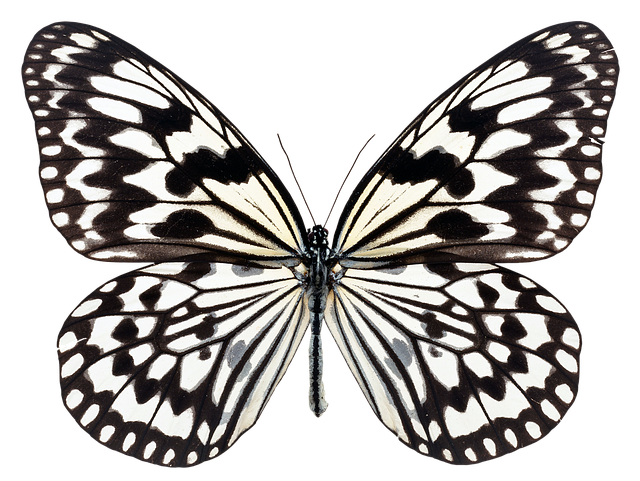
Label: farfalla